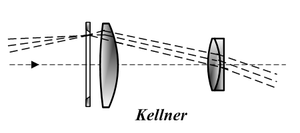
Un oculaire est un système optique complémentaire de l'objectif. Il est utilisé dans les instruments tels que les microscopes ou les télescopes pour agrandir l'image produite au plan focal de l'objectif. Un oculaire est en fait une loupe perfectionnée pour fournir une image à l'infini, c'est-à-dire une image nette sans accommodation de l'œil, et avec le moins d'aberration optique possible.